Ottokar II of Bohemia

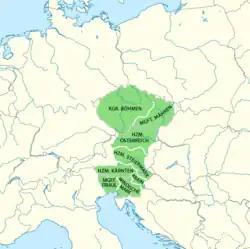
At the peak of his power, Ottokar II's realm stretched from the Sudetes to the Adriatic Sea.

Feeling threatened by Ottokar's growing regional power beyond the Leitha River, his cousin King Béla IV of Hungary challenged the young king. Béla formed a loose alliance with the Wittelsbach duke Otto II of Bavaria and tried to install his own son Stephen as Duke of Styria, which since 1192 had been ruled in personal union with Austria under the terms of the Georgenberg Pact of 1186. Papal mediation settled the conflict : the parties agreed that Ottokar would yield large parts of Styria to Béla in exchange for recognition of his right to the remainder of Austria.